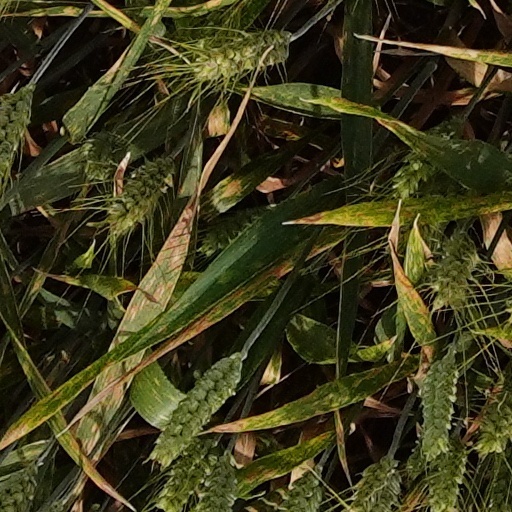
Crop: wheat